Hemoglobin

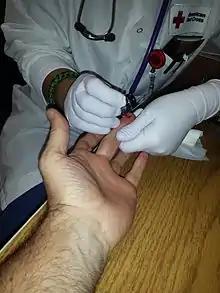
A hemoglobin concentration measurement being administered before a blood donation at the American Red Cross Boston Blood Donation Center.

Hemoglobin concentration measurement is among the most commonly performed blood tests, usually as part of a complete blood count. For example, it is typically tested before or after blood donation. Results are reported in g/L, g/dL or mol/L. 1 g/dL equals about 0.6206 mmol/L, although the latter units are not used as often due to uncertainty regarding the polymeric state of the molecule. This conversion factor, using the single globin unit molecular weight of 16,000 Da, is more common for hemoglobin concentration in blood. For MCHC (mean corpuscular hemoglobin concentration) the conversion factor 0.155, which uses the tetramer weight of 64,500 Da, is more common. Normal levels are: